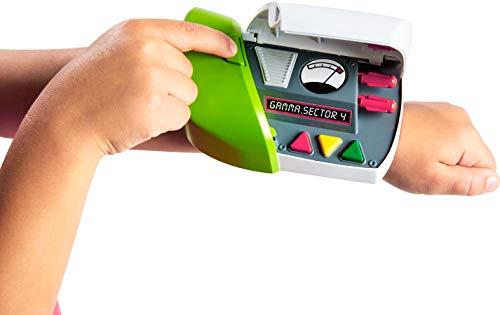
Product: Disney Pixar Toy Story 3-in-1 Buzz Lightyear Armor Pack
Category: Toys & Games | Toy Figures & Playsets
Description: Great Condition.
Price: $78.53
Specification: ProductDimensions:24x7.5x10.5inches|ItemWeight:6.46pounds|ShippingWeight:5.45pounds(Viewshippingratesandpolicies)|ASIN:B07NFTS5JF|Itemmodelnumber:GKF62|Manufacturerrecommendedage:4-7years